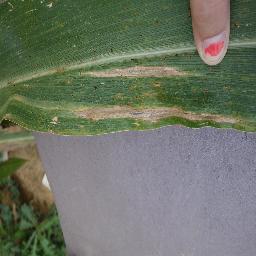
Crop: corn
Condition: (maize)_northern_blight